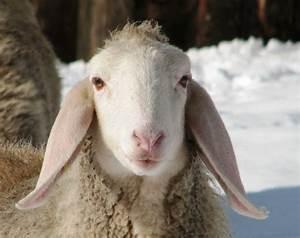
sheep